Twin Cities Assembly Plant

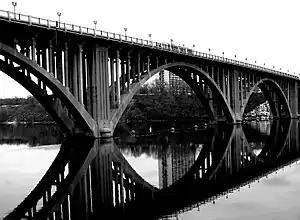
A view of the Intercity Bridge

The promise of cheap hydropower was the chief reason why Henry Ford agreed to build a plant in Saint Paul. The Ford Dam was initially completed in 1917, making it one of the oldest on the river. However, hydroelectric power required a rather large dam, which meant that the first lock and dam built on the Mississippi would have to be demolished. Some remains of the upstream Meeker Island Lock and Dam still poke out of the water when the river is low. A major upgrade to the Ford Dam was completed in 1929, and the completion of locks by the U.S. Army Corps of Engineers followed in 1932. The dam was acquired by Brookfield Renewable Power in April 2008.